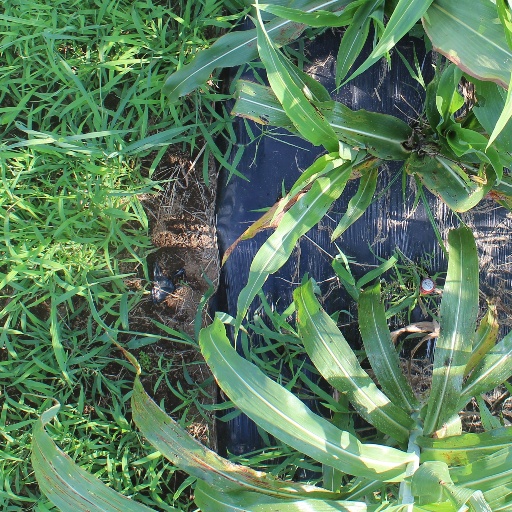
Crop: sorghum